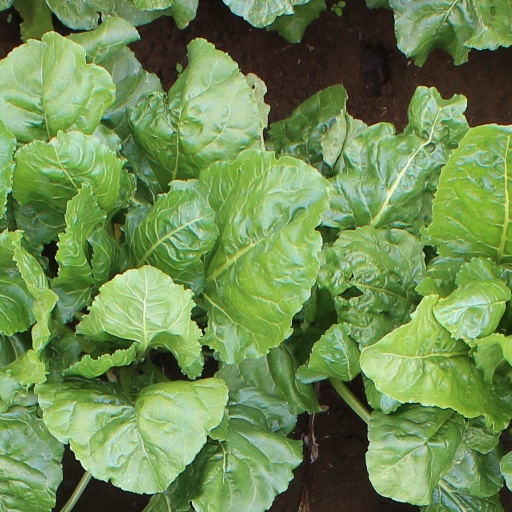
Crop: sugar beet